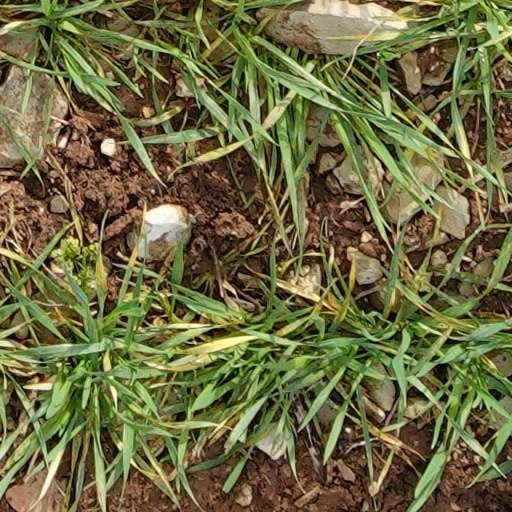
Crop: wheat